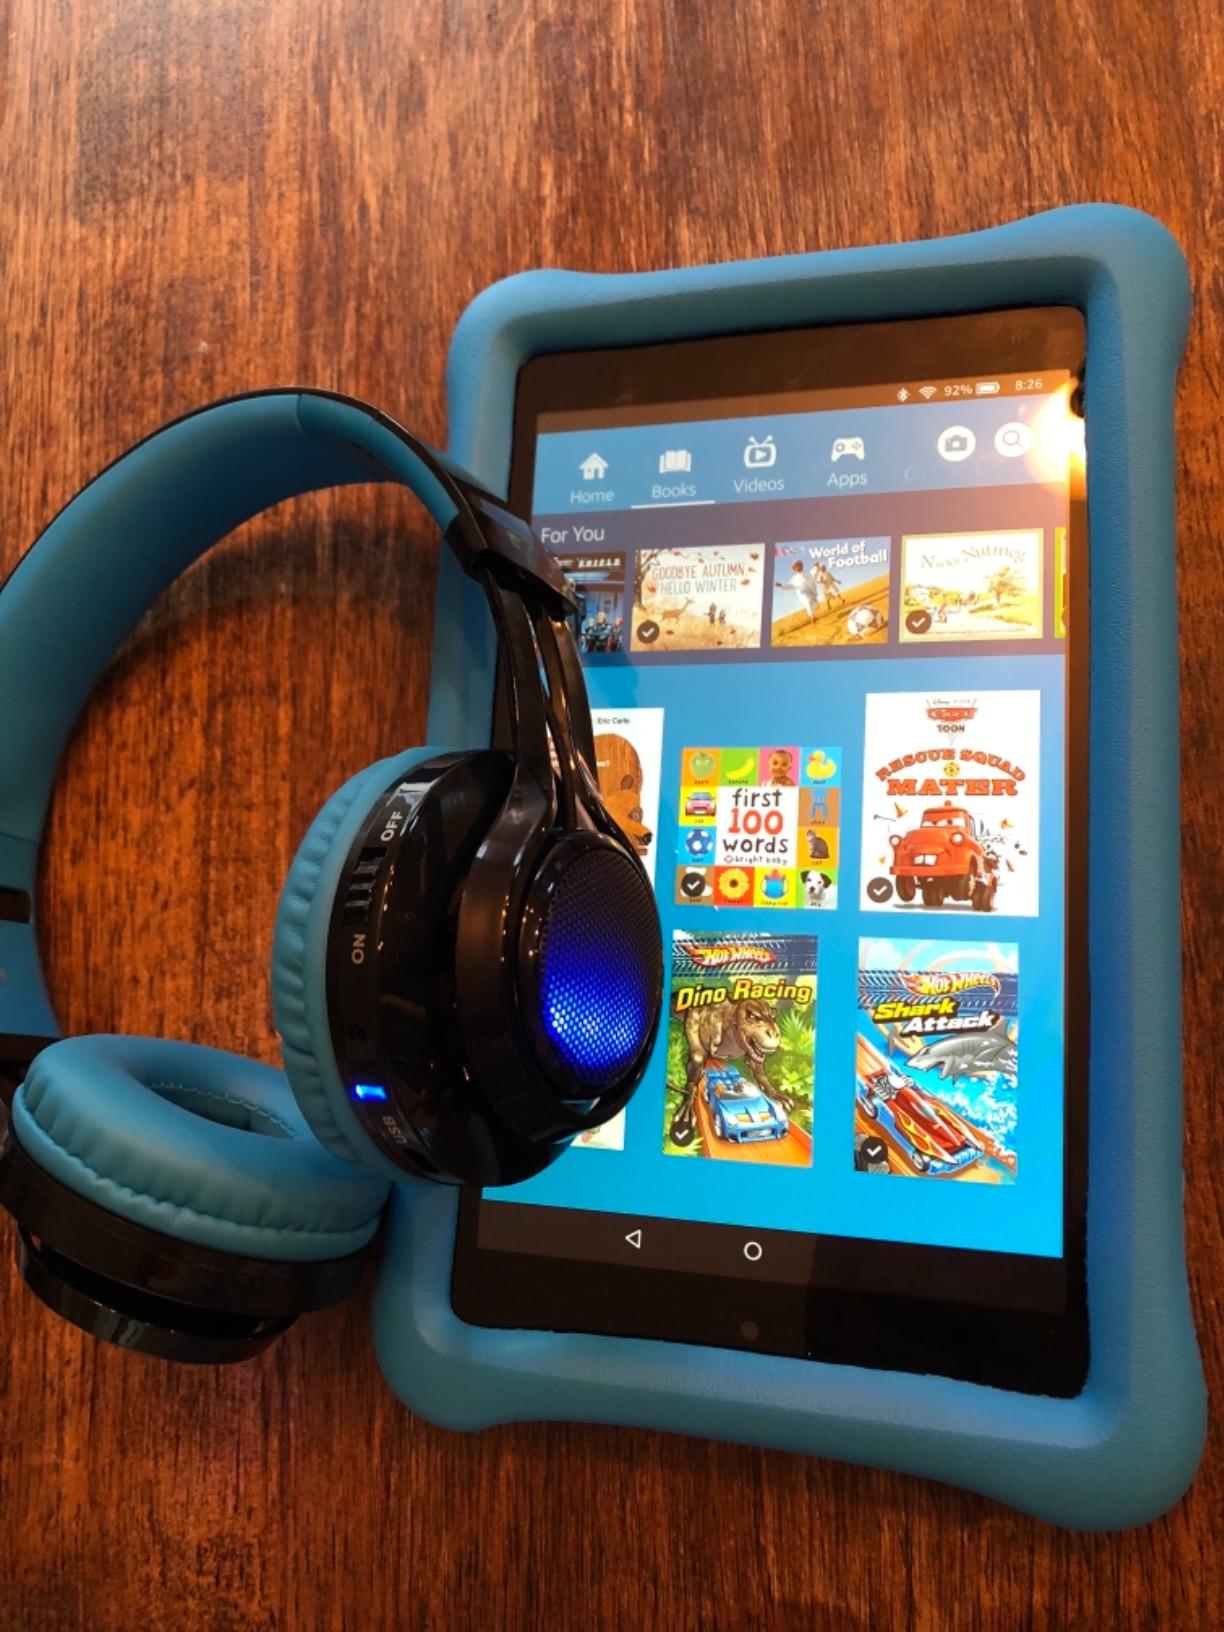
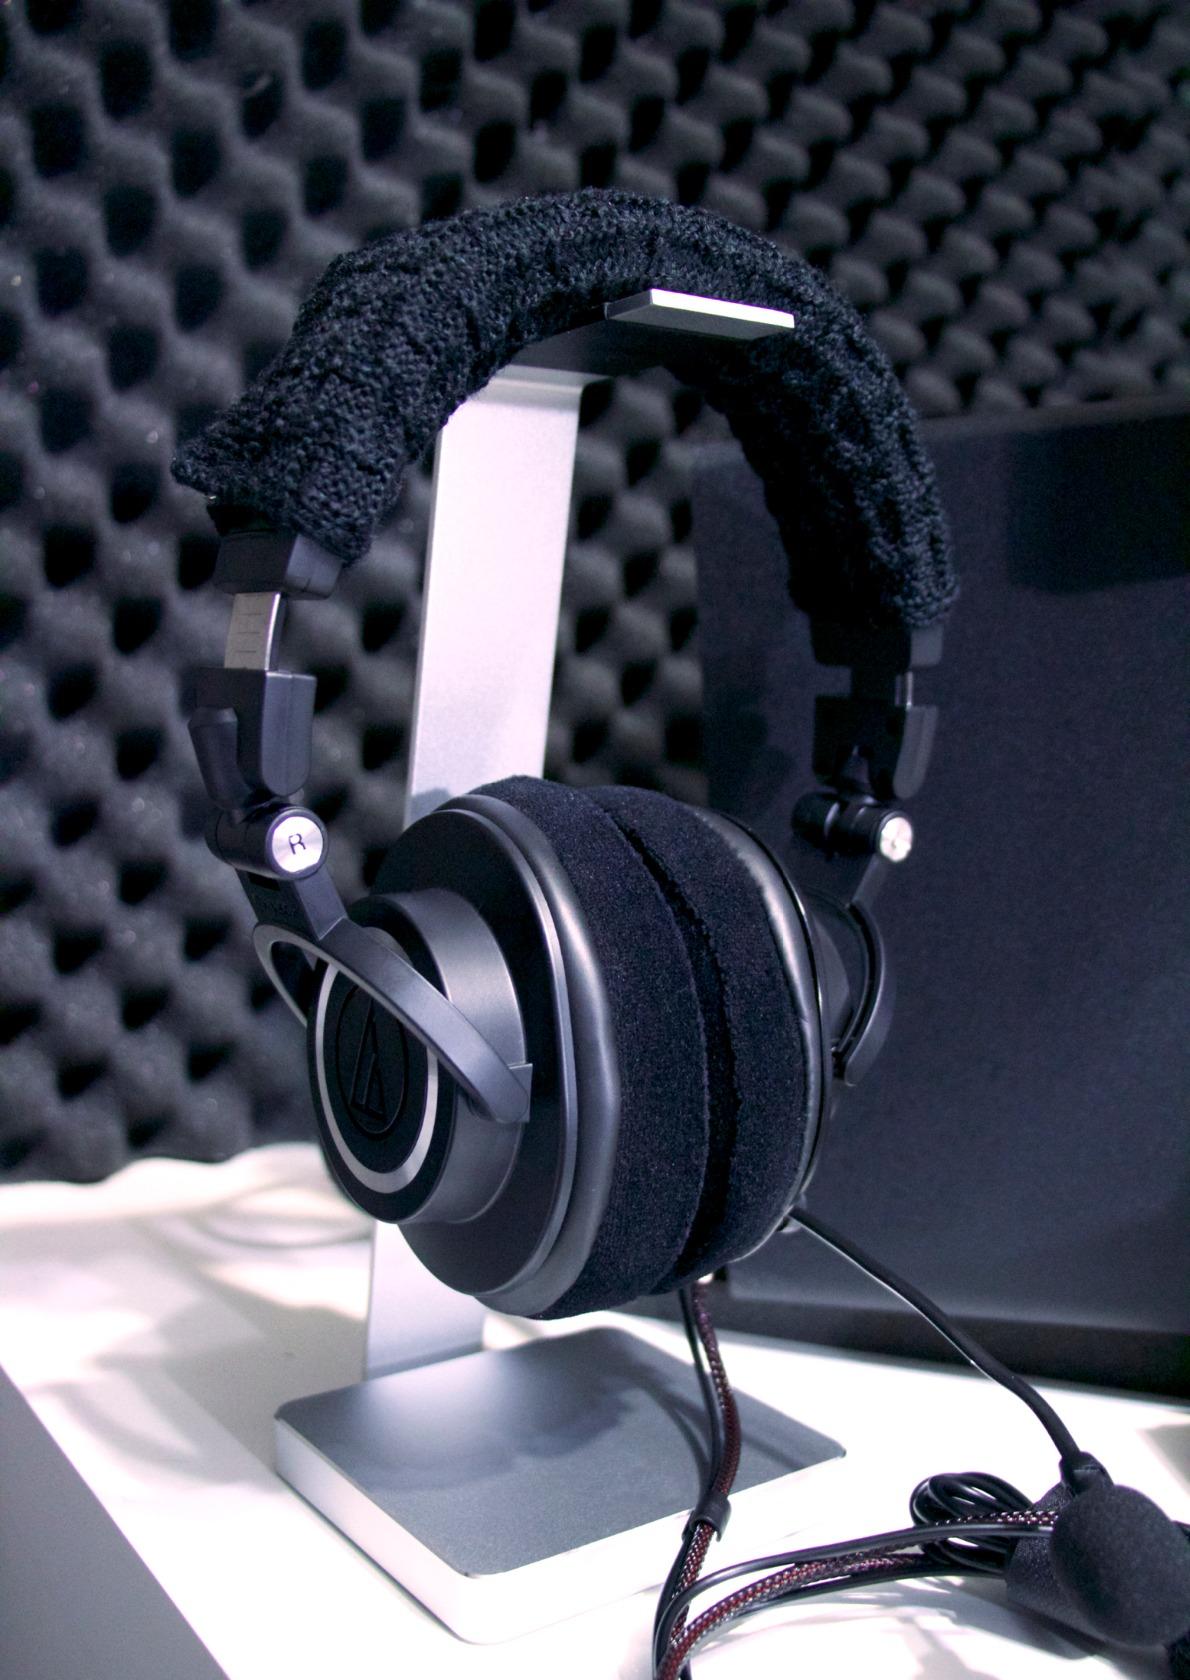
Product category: headphones
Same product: no